Operation Battleaxe order of battle

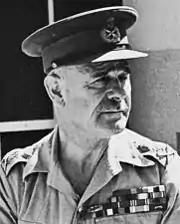
Gen. Archibald Wavell

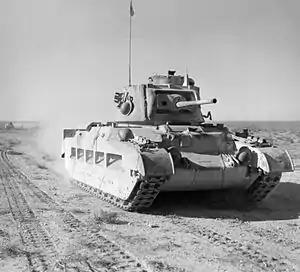
Matilda tank

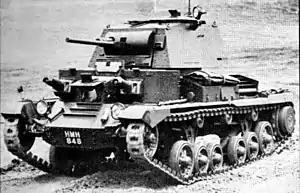
Cruiser tank Mk I

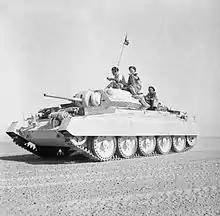
Crusader tank

General Archibald Wavell